Mario Kart 7

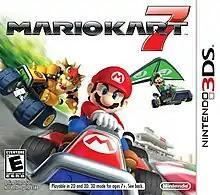
North American packaging artwork

Mario Kart 7 is a 2011 kart racing video game developed by Nintendo EAD in cooperation with Retro Studios and published by Nintendo for the Nintendo 3DS. In "Mario Kart" "7," the player takes control of one of seventeen "Mario" series characters, who participate in races on various "Mario"-themed race tracks using specialized items to hinder opponents or gain advantages. In single player mode, players can race against computer-controlled characters in 4 multi-race cups consisting of 32 tracks (4 in each cup) over three difficulty levels. Alternatively, players can race against the clock in a Time Trial mode.